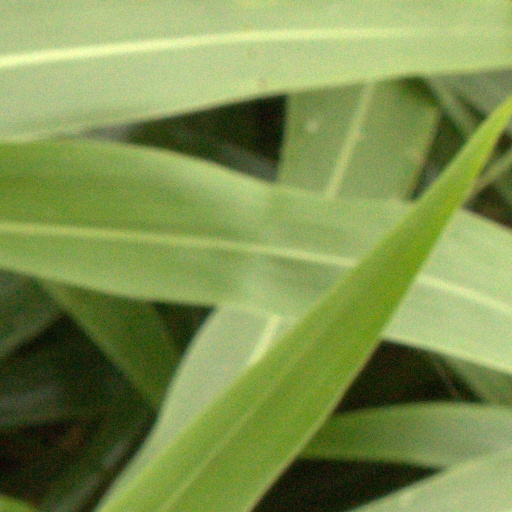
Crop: sorghum